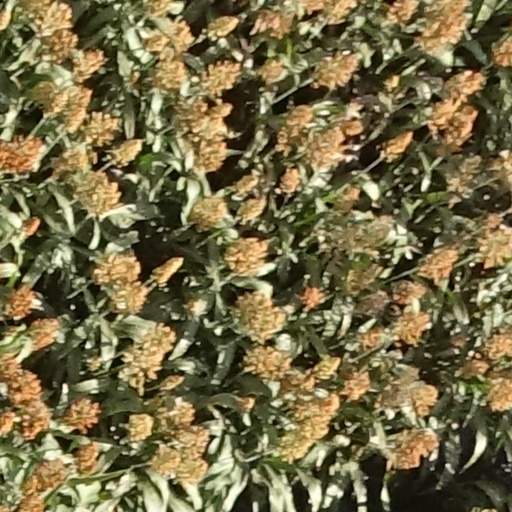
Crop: sorghum